1997 Algerian Cup final

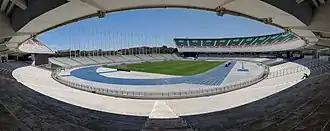
Stade du 5 Juillet hosted the match

The 1997 Algerian Cup Final was the 33rd final of the Algerian Cup. The final took place on July 5, 1997, at Stade 5 Juillet 1962 in Algiers with kick-off at 15:00. USM Alger beat CA Batna 1-0 to win their fourth Algerian Cup.